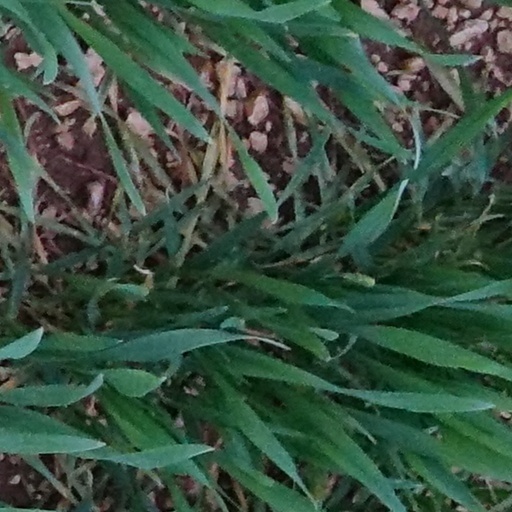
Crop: wheat